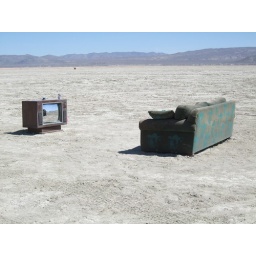
Burning Man 2008 - a couch &amp;amp; TV in the middle of the deep playa.